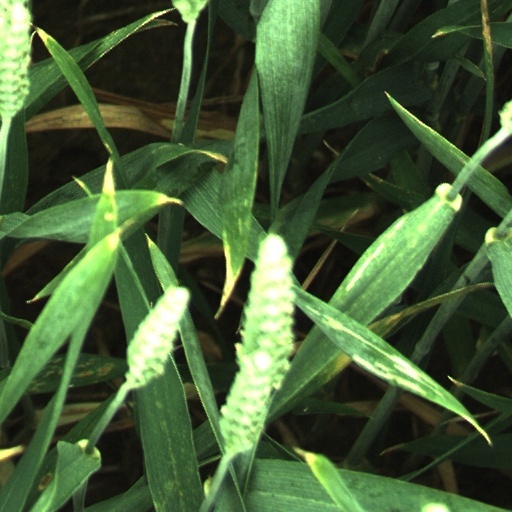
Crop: wheat